Circadian rhythm

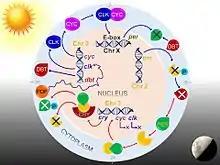
Molecular interactions of clock genes and proteins during "Drosophila" circadian rhythm

"Drosophila" circadian rhythm is through a transcription-translation feedback loop. The core clock mechanism consists of two interdependent feedback loops, namely the PER/TIM loop and the CLK/CYC loop. The CLK/CYC loop occurs during the day and initiates the transcription of the "per" and "tim" genes. But their proteins levels remain low until dusk, because during daylight also activates the "doubletime" ("dbt") gene. DBT protein causes phosphorylation and turnover of monomeric PER proteins. TIM is also phosphorylated by shaggy until sunset. After sunset, DBT disappears, so that PER molecules stably bind to TIM. PER/TIM dimer enters the nucleus several at night, and binds to CLK/CYC dimers. Bound PER completely stops the transcriptional activity of CLK and CYC.